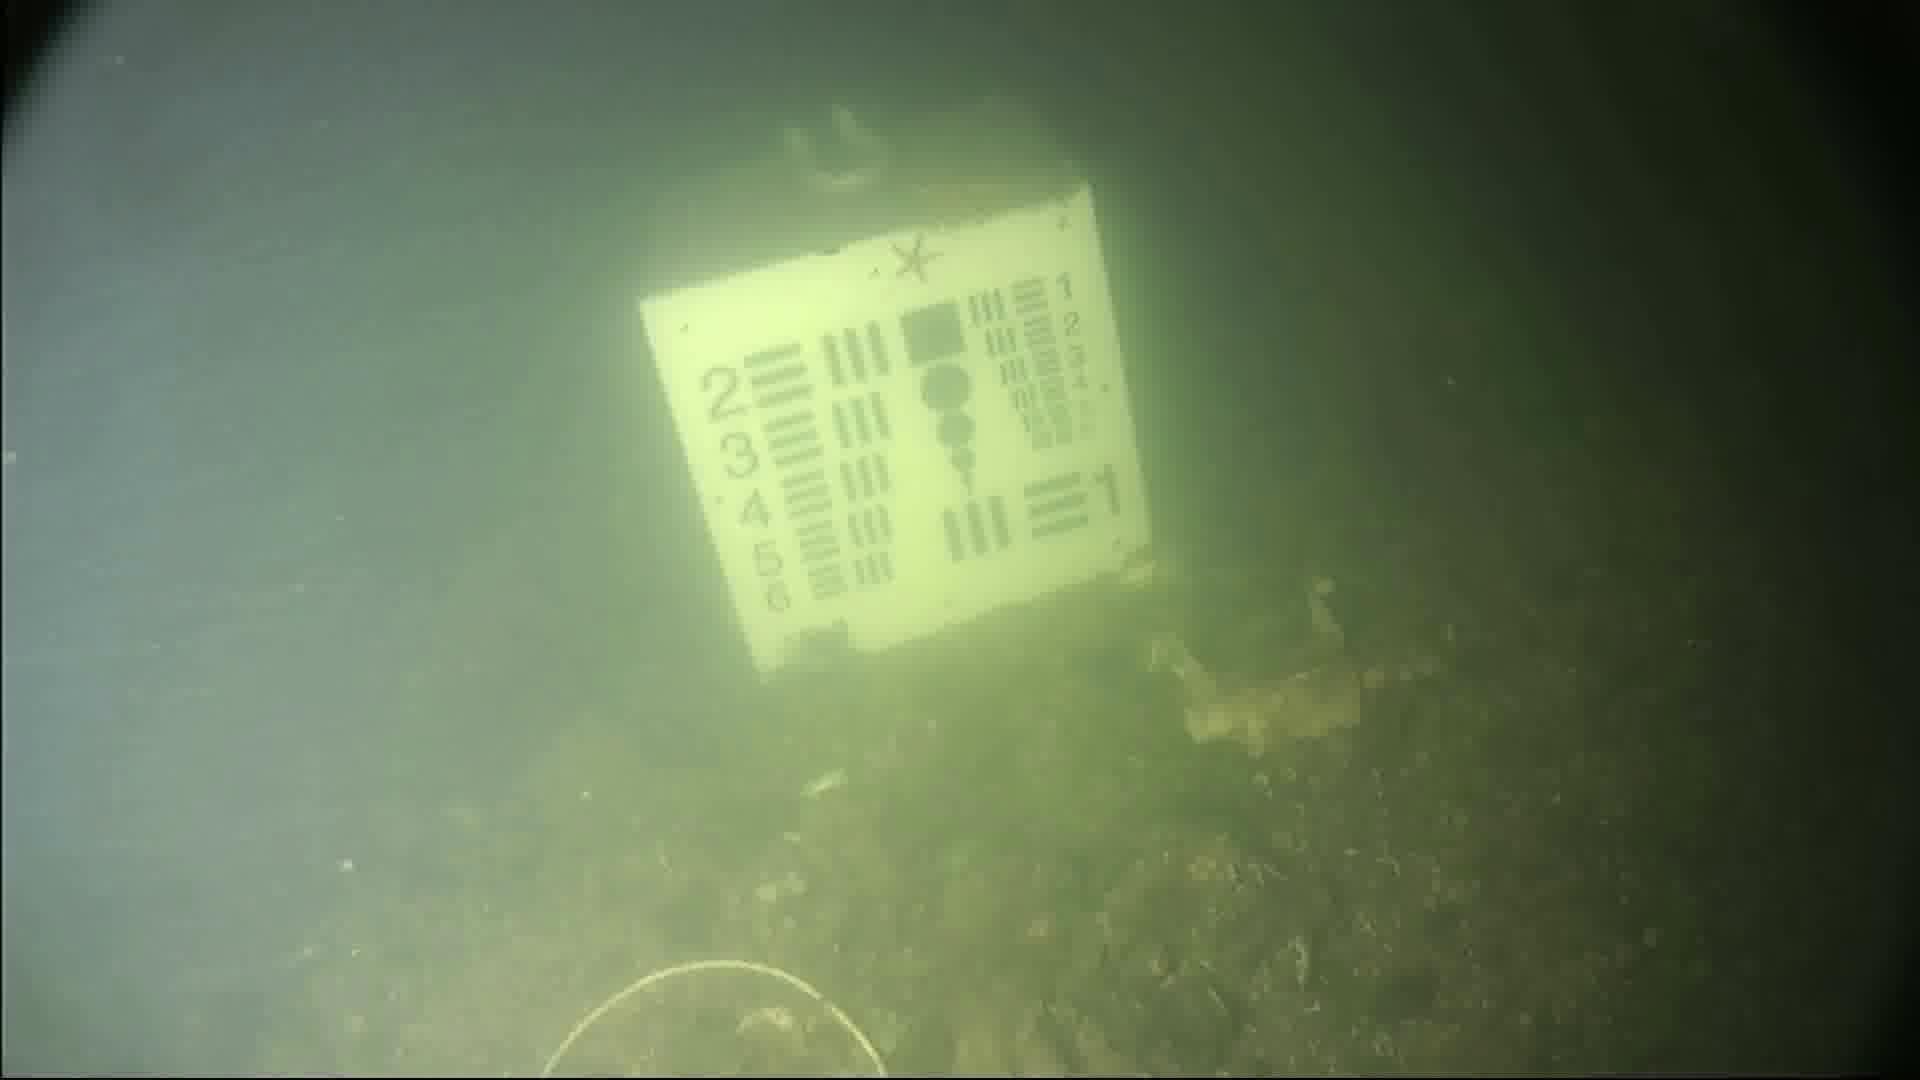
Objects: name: starfish
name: crab